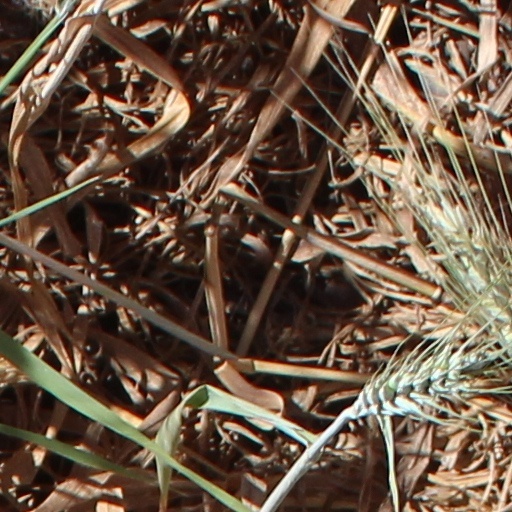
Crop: wheat